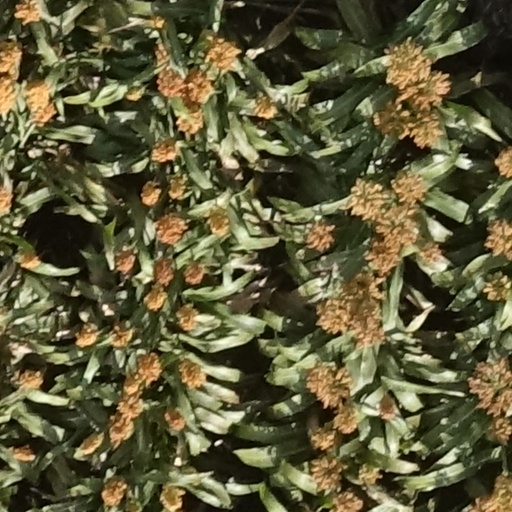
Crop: sorghum